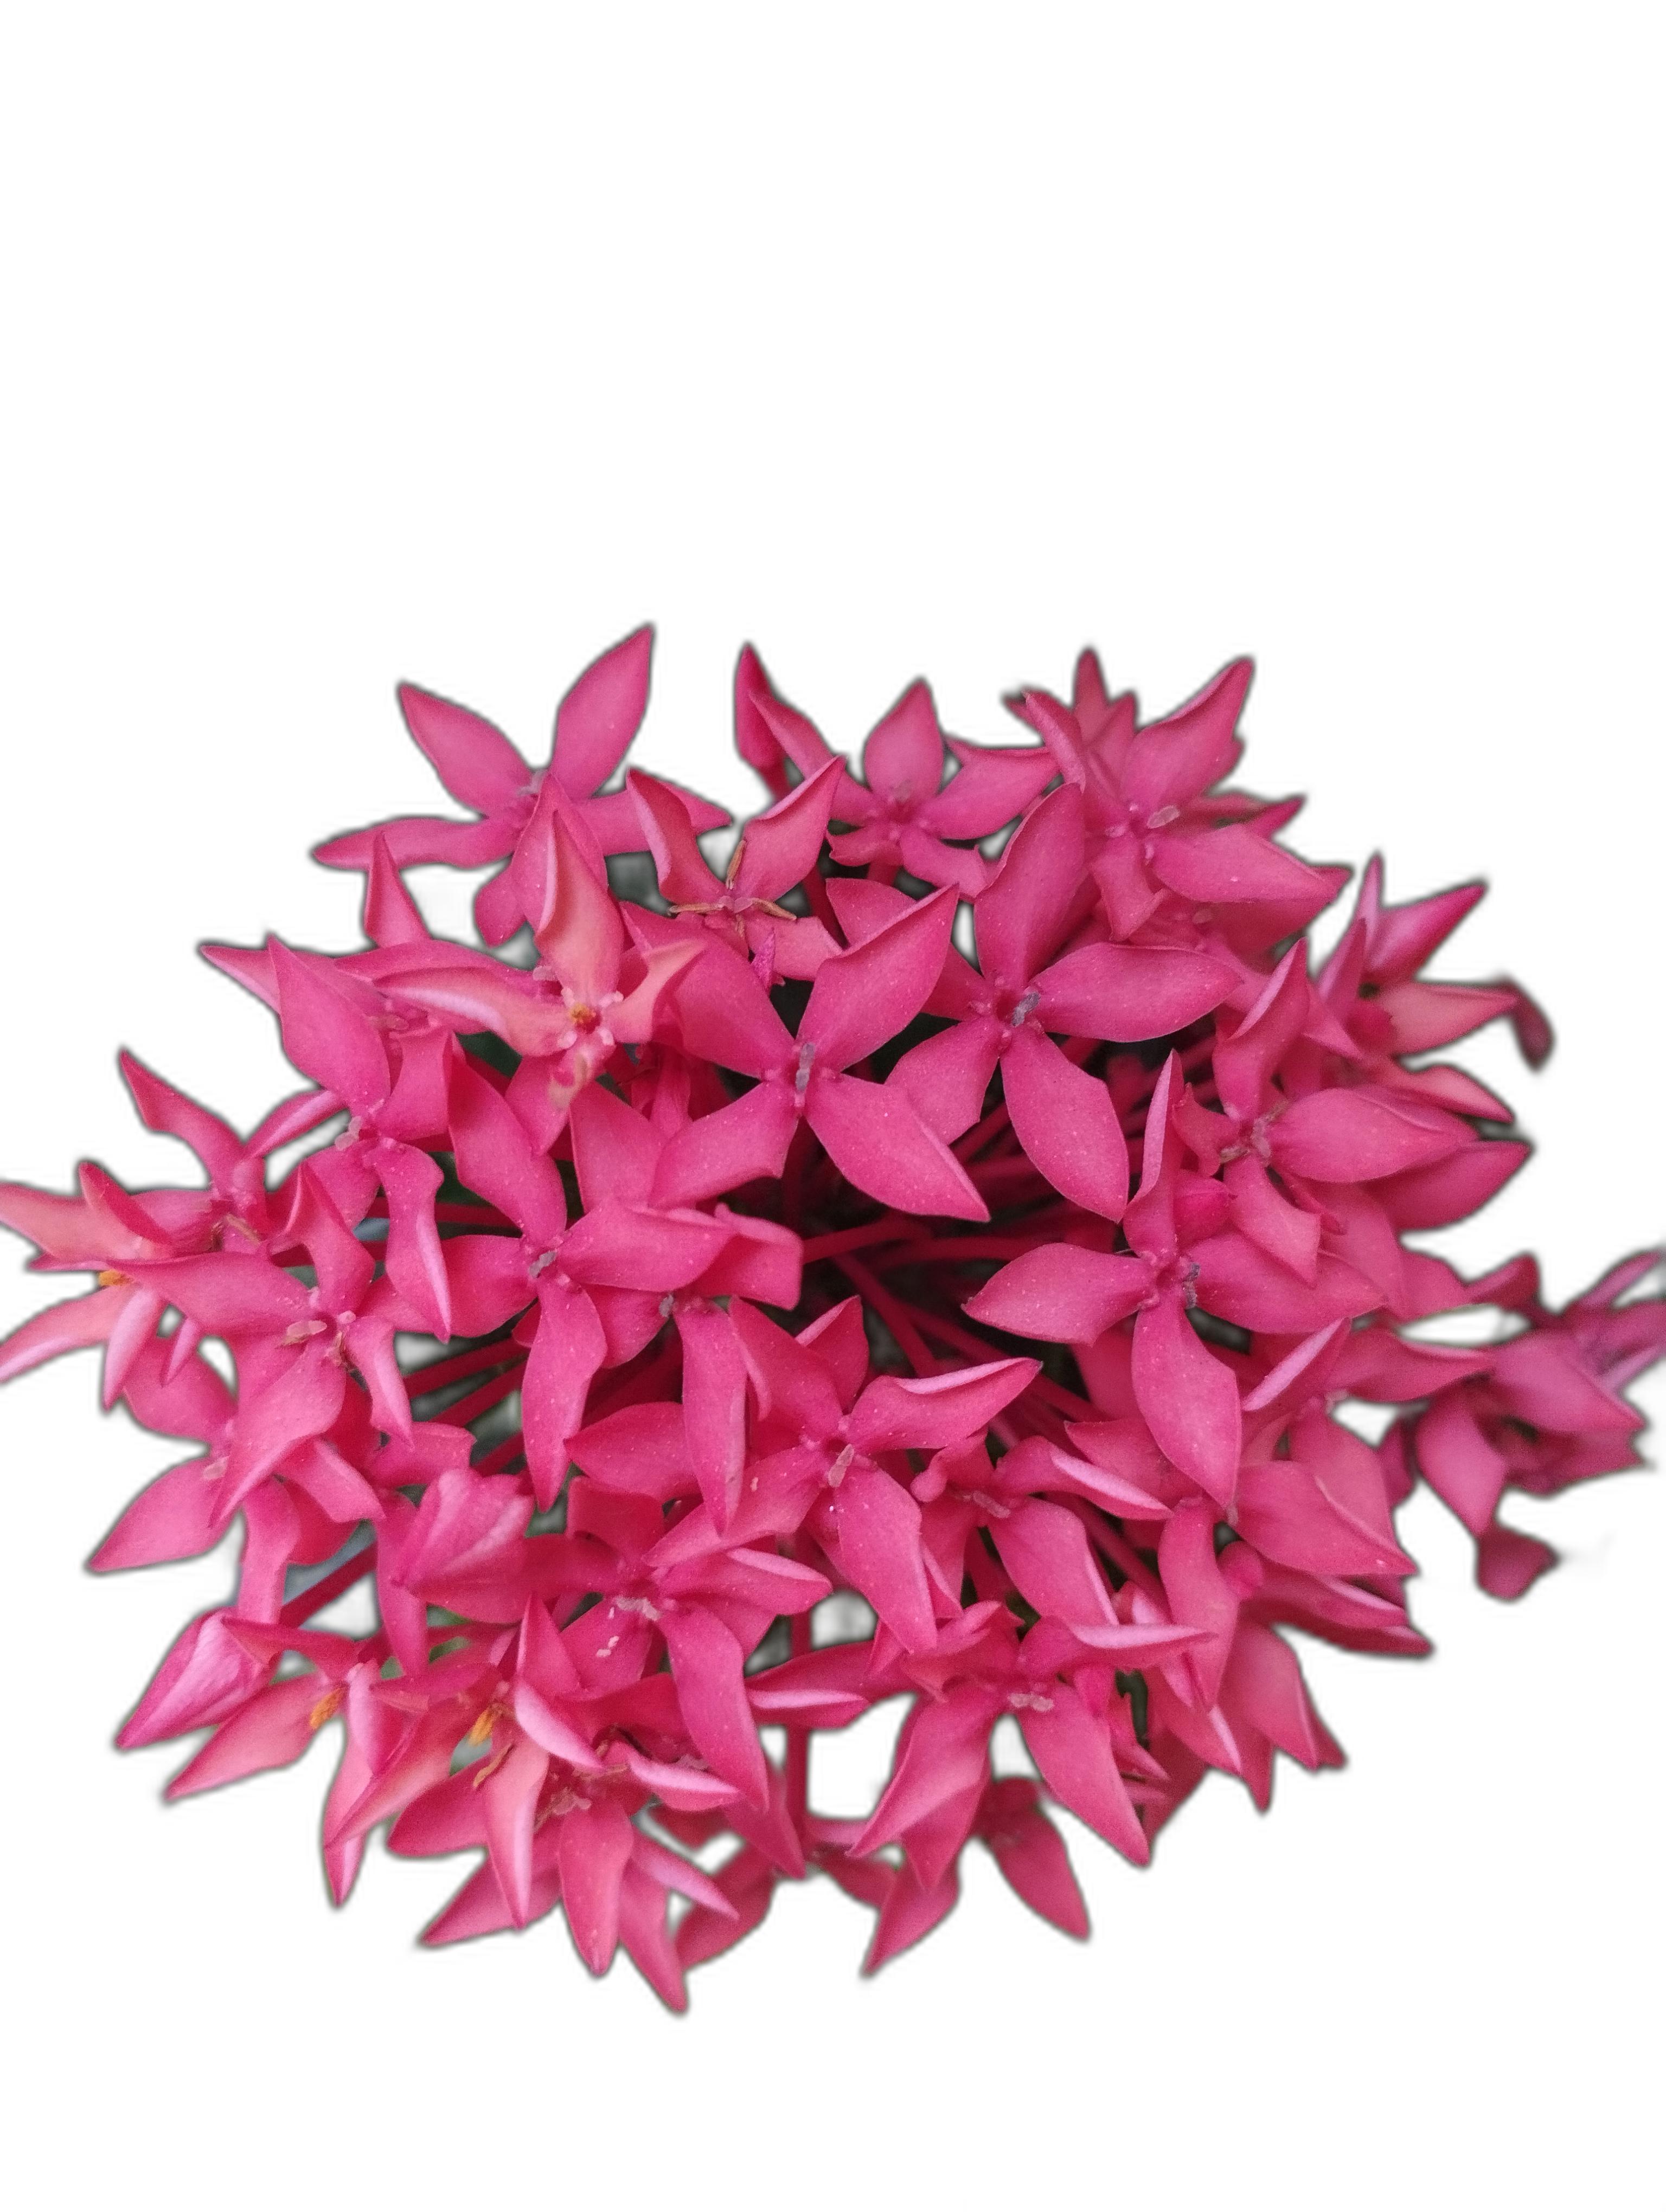
Label: Jungle geranium